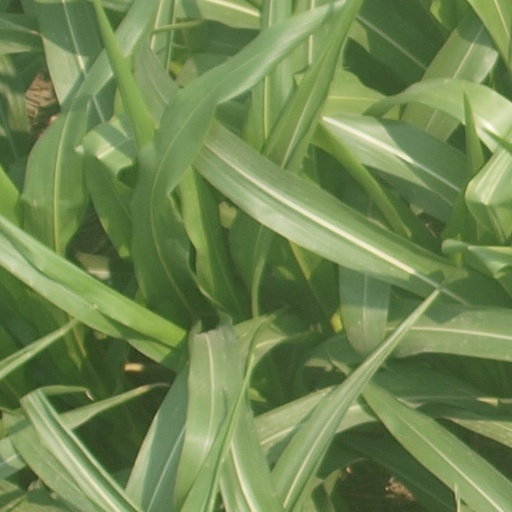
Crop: maize; corn